Harry Allen (actor)

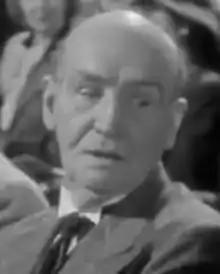
Allen in "Dressed to Kill" (1946)

Harry Allen (born Henry Radford Allen; 10 July 1877 – 4 December 1951) was an Australian-born American character actor of the silent and sound film eras. He was born in Melbourne, Victoria, Australia. Allen's World War One registration card gives his date of birth as 10 July, 1876 and confirms his place of birth as Melbourne, although at least one obituary gives the later birth year of 1883.